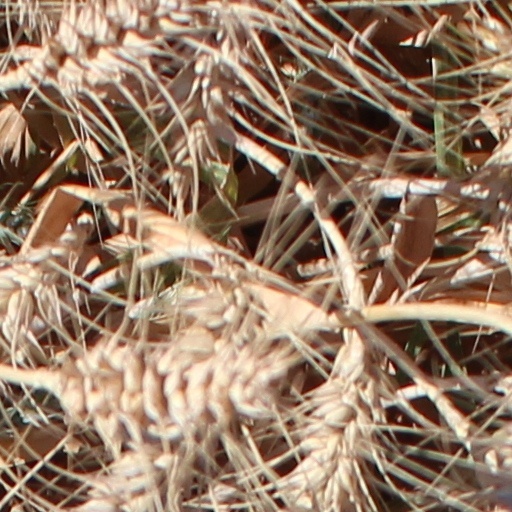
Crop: wheat